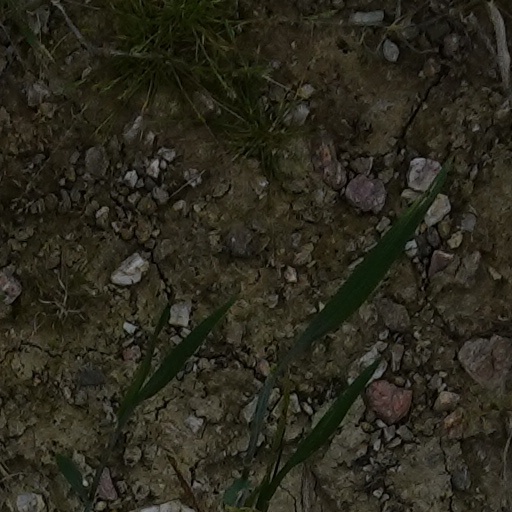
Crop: wheat